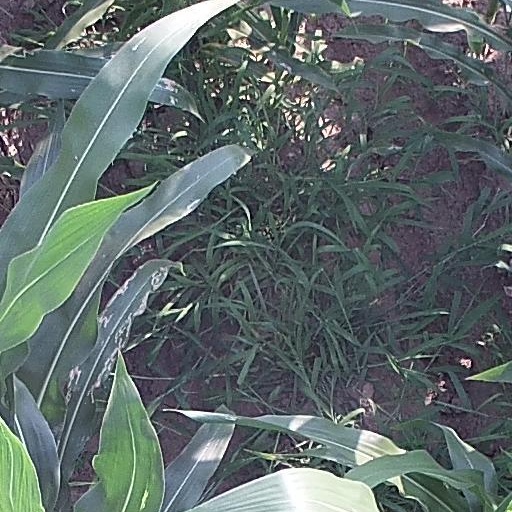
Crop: maize; corn